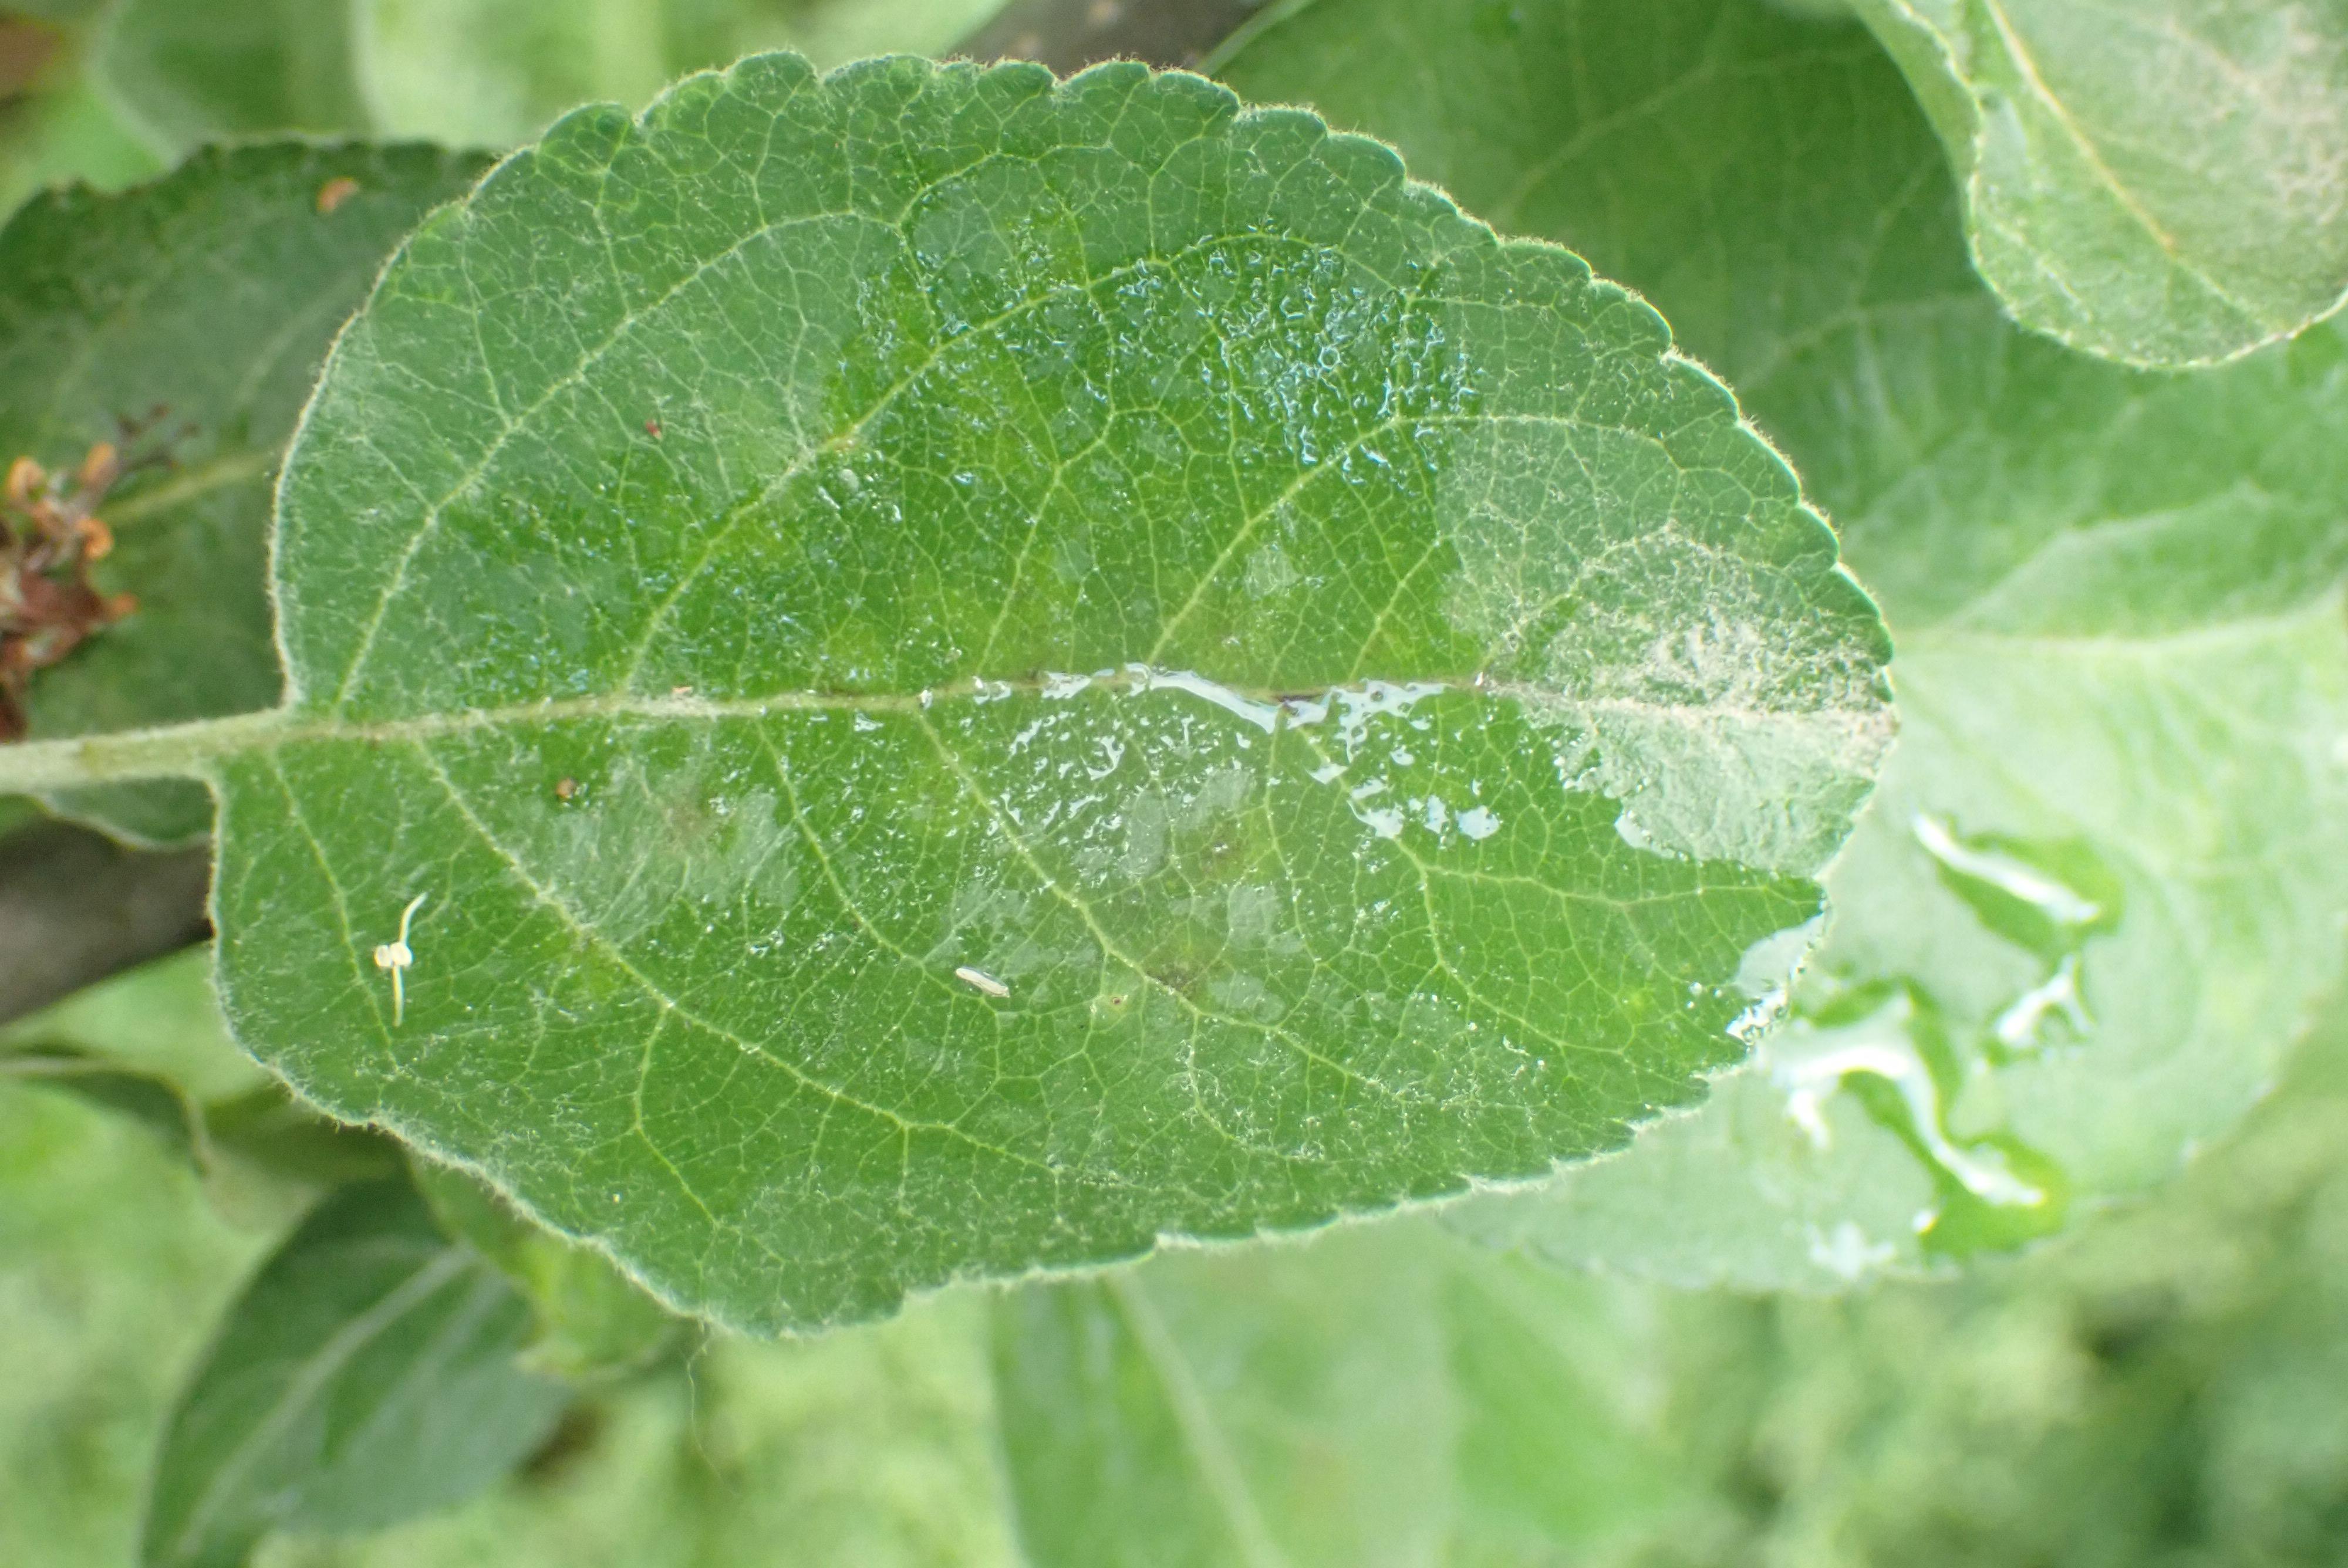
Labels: scab